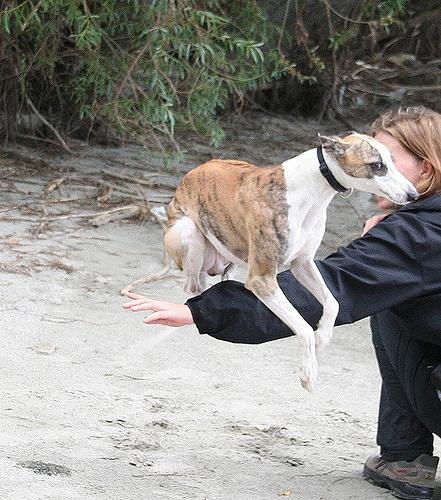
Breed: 234-n000065-whippet